Transdev S.A.

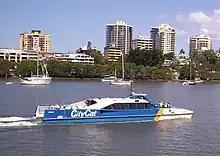
CityCat ferry in Brisbane

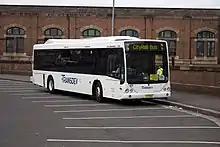
Transdev Shorelink Custom Coaches bodied Scania L94UB in Sydney in July 2013

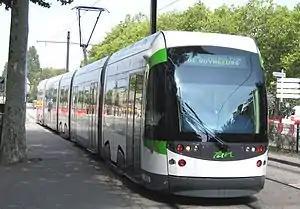
A Semitan tram in Nantes

In Germany Transdev SZ operated seven regional bus companies in the German federal states of Rhineland-Palatinate, Hesse and North Rhine-Westphalia with 350 Employees and 360 buses. The headquarters was in Siegen. (North Rhine-Westphalia)